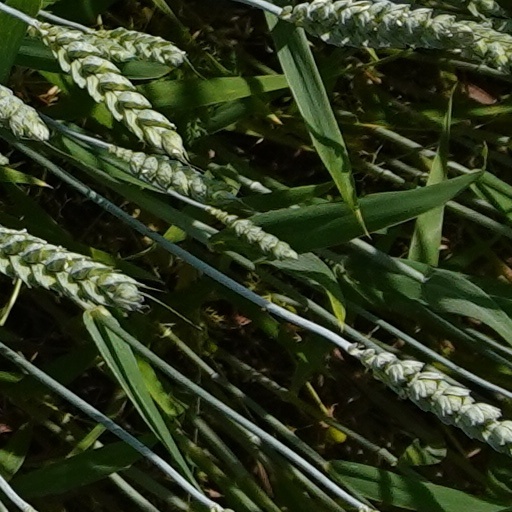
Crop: wheat